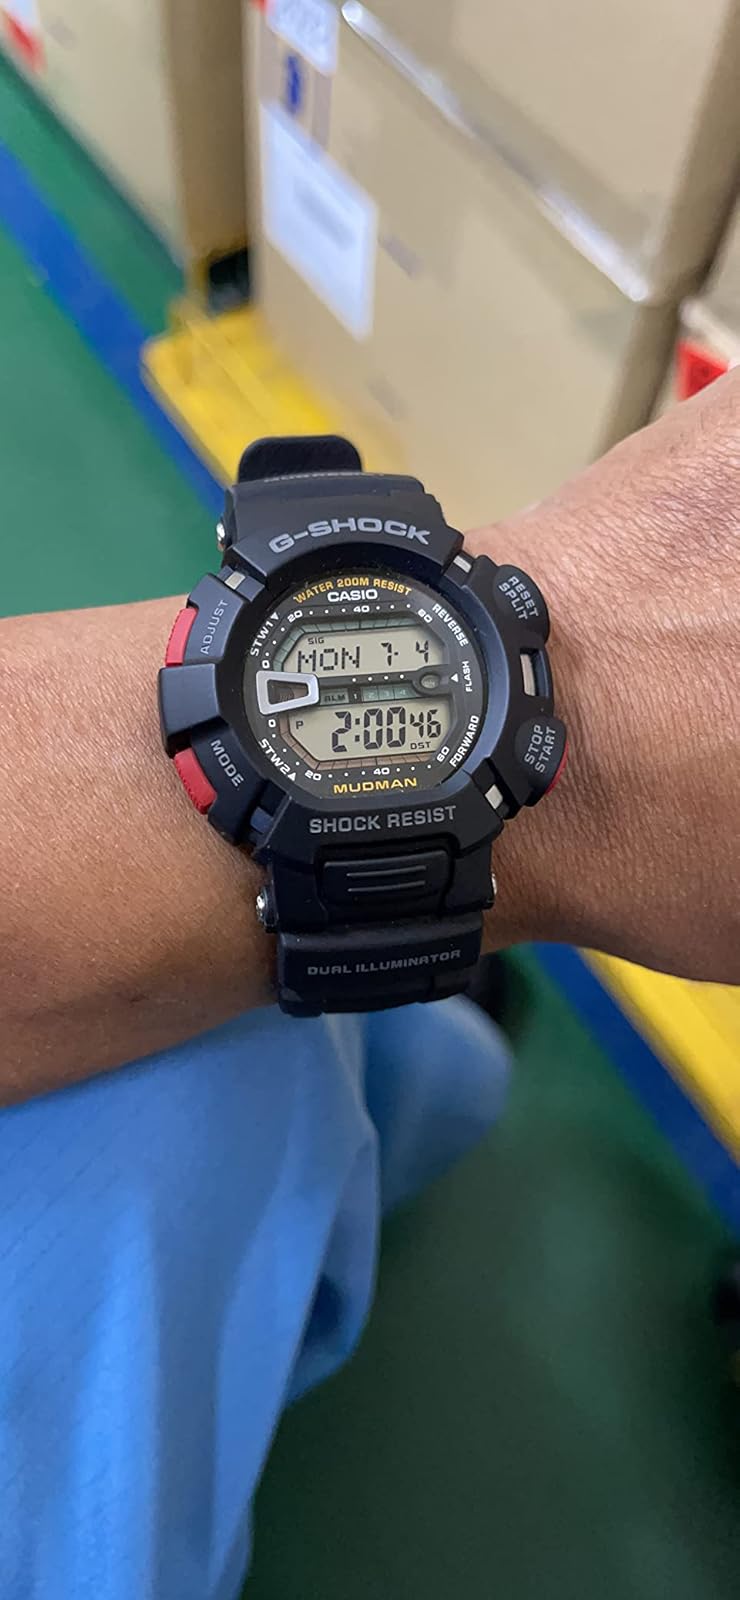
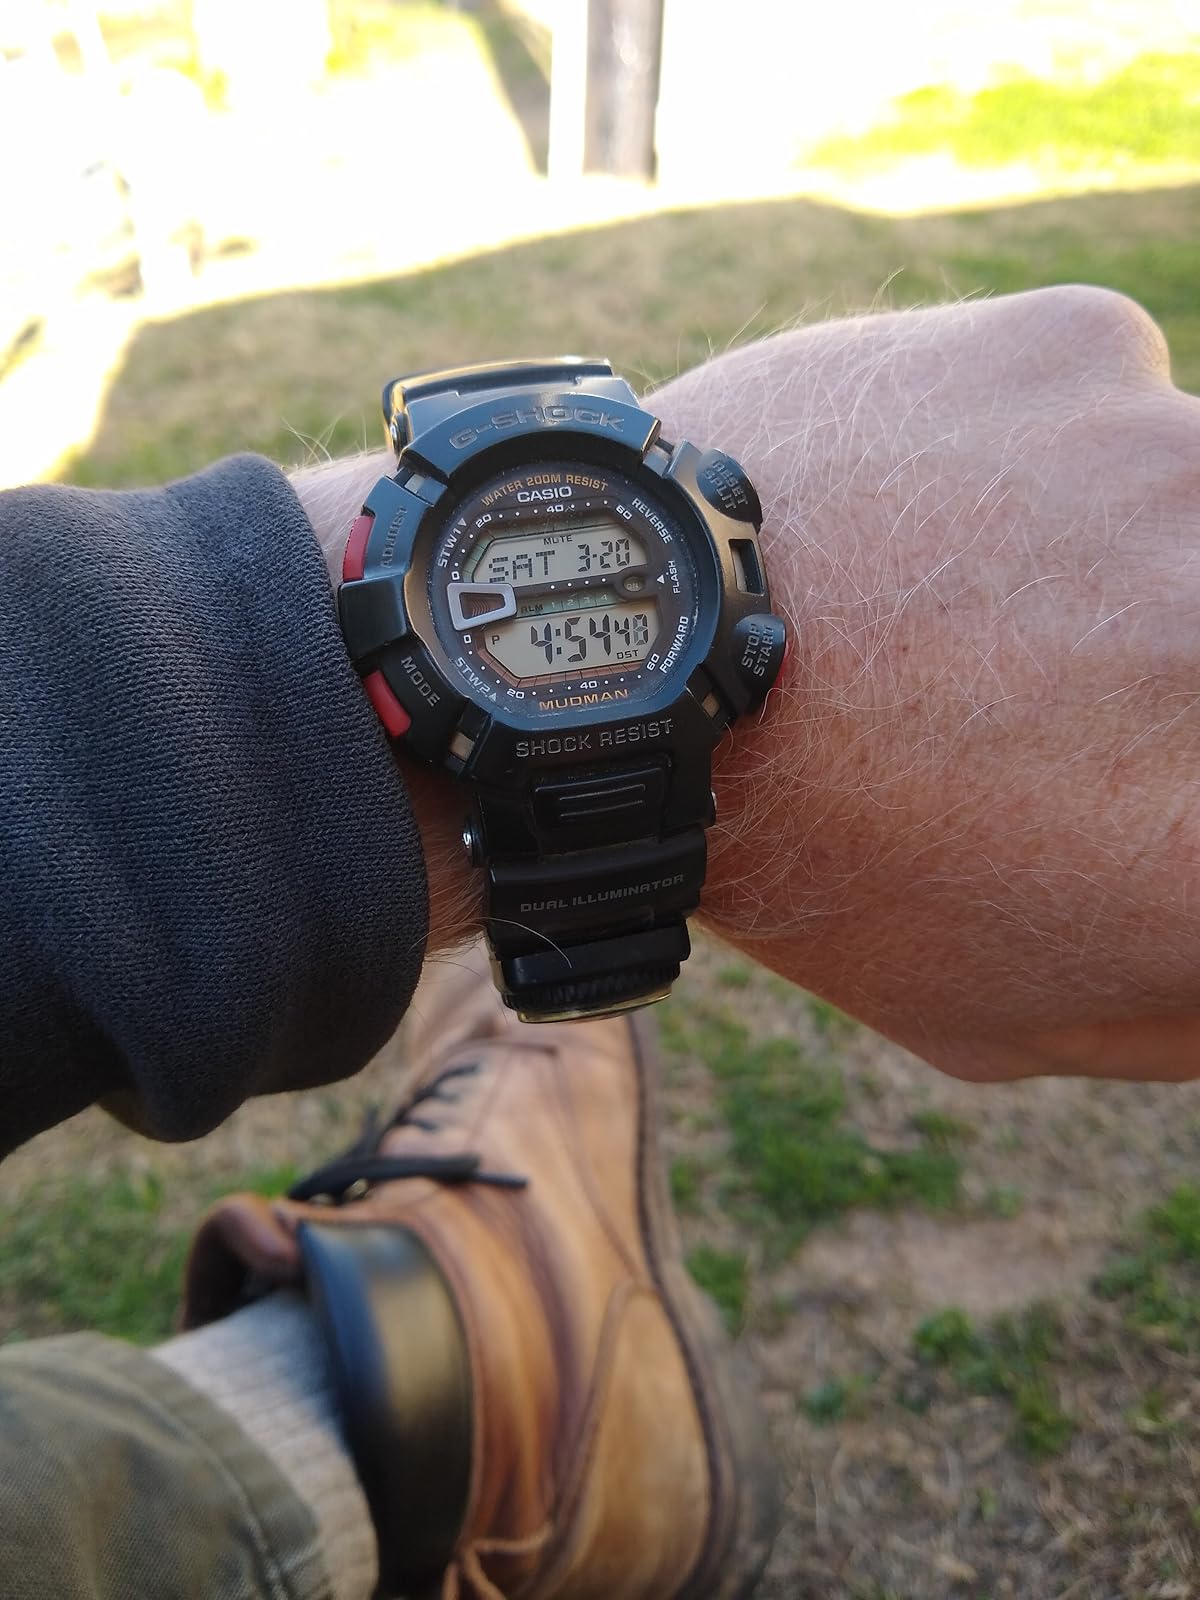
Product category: accessories_watch
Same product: yes